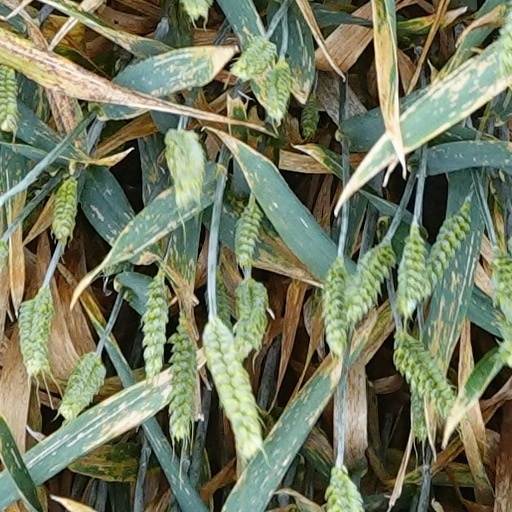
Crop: wheat